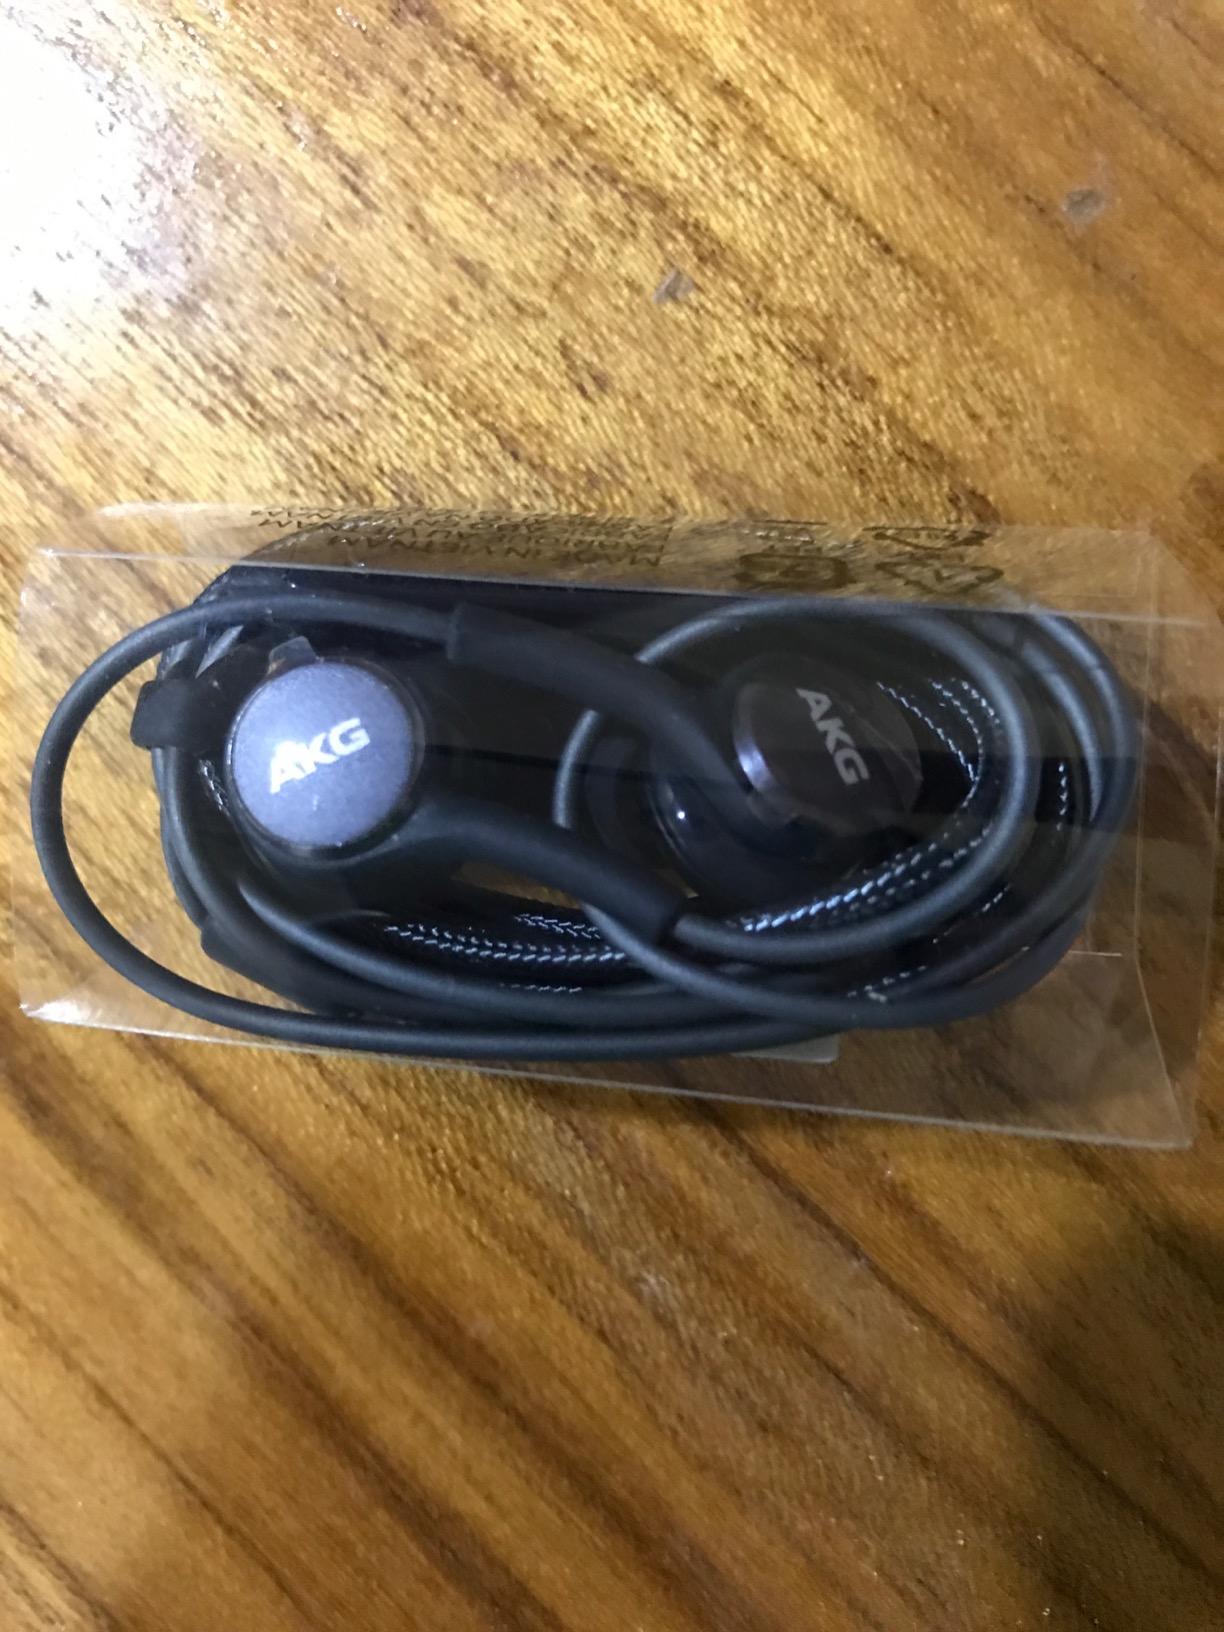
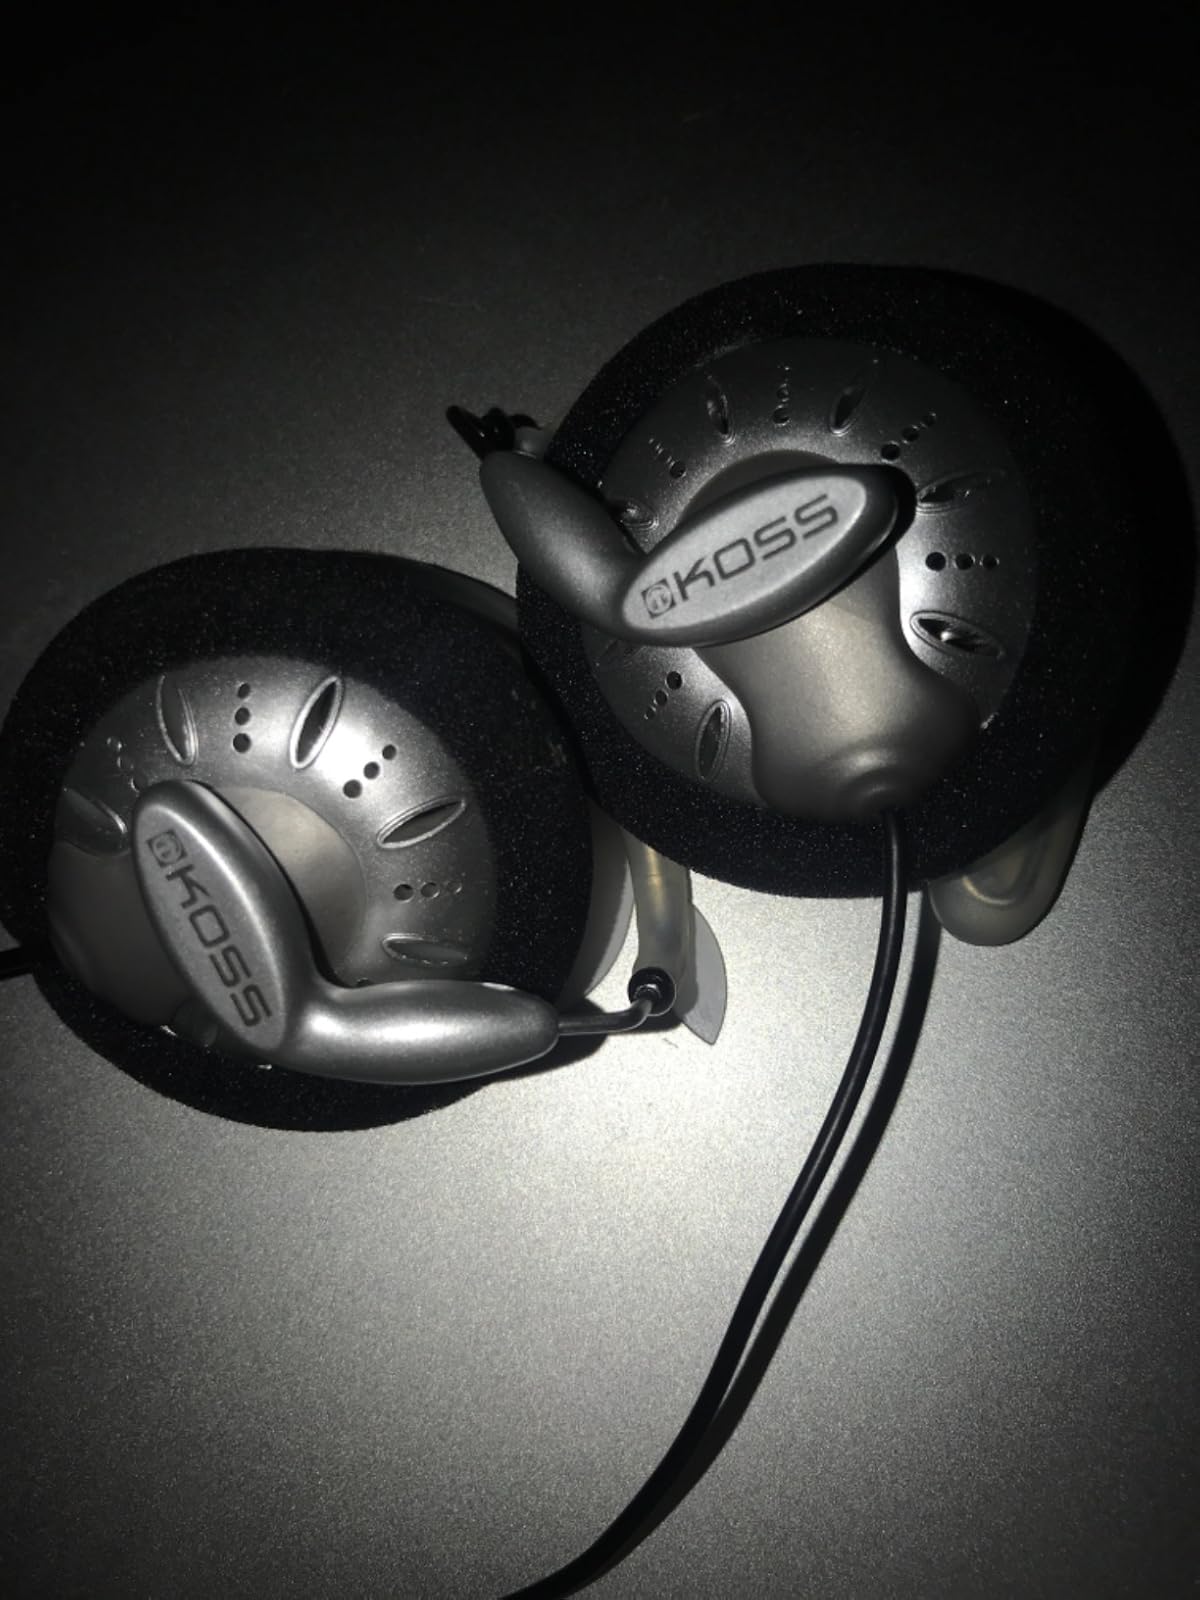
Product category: headphones
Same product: no